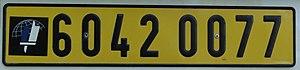
La plaque d'immatriculation française est l'un des éléments du dispositif permettant l'identification d'un véhicule du parc automobile français. Elle existe depuis 1901. La grande majorité des véhicules à moteur doivent en posséder une pour rouler sur les voies publiques. Les plaques d'immatriculation sont parfois appelées plaques minéralogiques, cela fait référence à l'Administration des Mines qui délivrait ces plaques au début du XXᵉ siècle.